Hal Bidlack

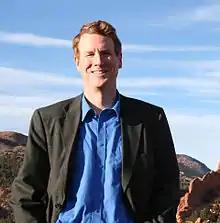
Hal Bidlack

Bidlack ran for the United States House of Representatives in Colorado's 5th congressional district as a Democrat in the 2008 elections. He was the second Bidlack to run for Congress; his ancestor Benjamin Alden Bidlack, served in the 27th and 28th Congresses in the 1840s.